Justin Holiday

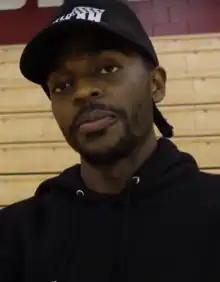
Holiday in 2021

Justin Alaric Holiday (born April 5, 1989) is an American professional basketball player who last played for Virtus Bologna of the Lega Basket Serie A (LBA) and the EuroLeague. He played college basketball for the Washington Huskies. He went undrafted in the 2011 NBA draft, but would sign with the Philadelphia 76ers in 2013. He won an NBA championship with the Golden State Warriors in 2015. His brothers Jrue and Aaron are also NBA players.